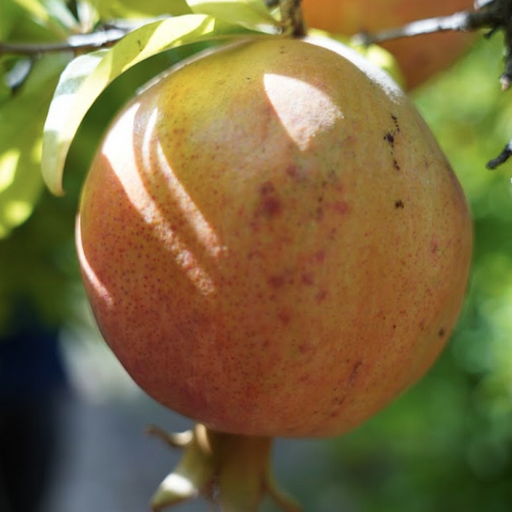
Label: Healthy